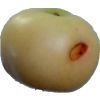
Label: Apple 6